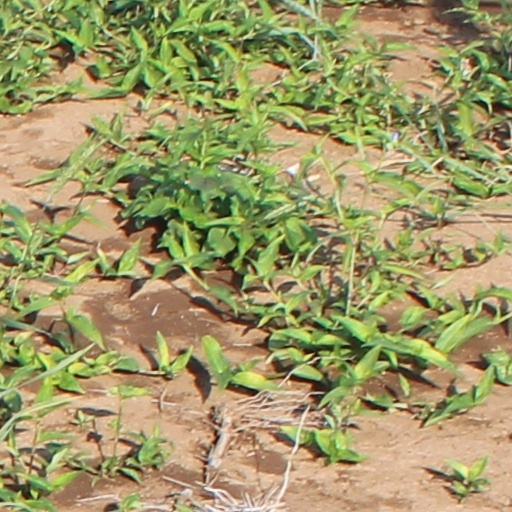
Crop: wheat